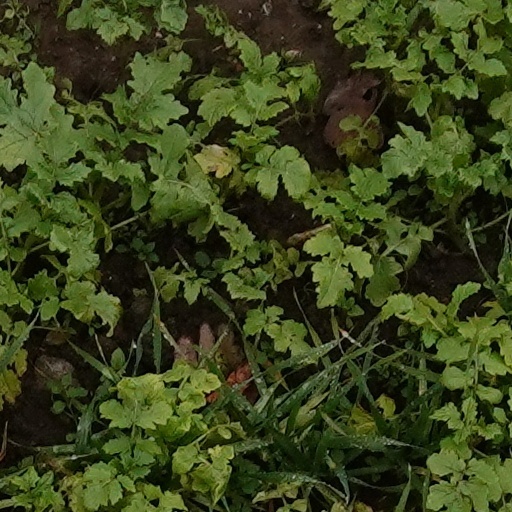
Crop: wheat